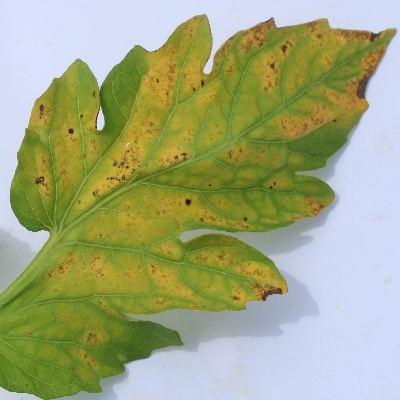
Crop: Tomato
Condition: septoria leaf spot